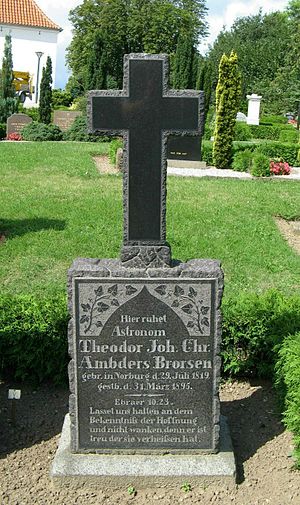
Theodor Brorsen / Liv
Brorsens gravsten på Nordborg kirkegård
Theodor Johann Christian Ambders Brorsen var en dansk astronom.